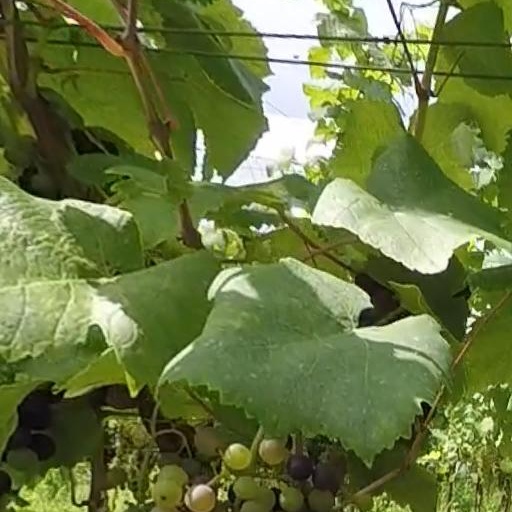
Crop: grape